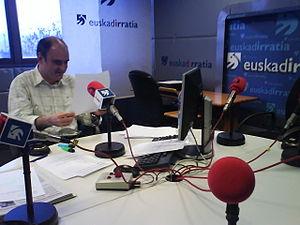
Euskadi Irratia est une station de radio publique espagnole appartenant au groupe EiTB, entreprise de radio-télévision dépendant du gouvernement autonome du Pays basque espagnol. Lancée en 1982, elle est le fruit du statut d'autonomie du Pays basque, dit « Statut de Guernica ». Au contraire de Radio Euskadi, autre station de radio du groupe EiTB, Euskadi Irratia diffuse uniquement en basque. Station de type « généraliste », sa grille des programmes est constituée de bulletins d'information, de rubriques pratiques, de débats, de programmes culturels, de sport et de musique.